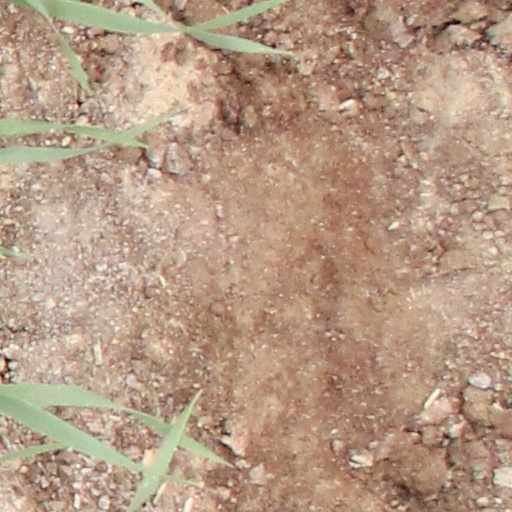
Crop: wheat